Ribose-phosphate diphosphokinase

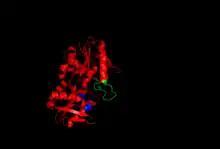
PyMol rendering of one subunit of the enzyme phosphoribosyl pyrophosphate synthetase I (human). Flexible loop colored in green; ribose 5-phosphate binding region colored in blue.

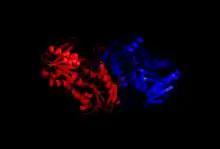
PyMol rendering of phosphoribosyl pyrophosphate synthetase I (human) as a homodimer, formed by two subunits (red and blue). Three homodimers form the active enzyme complex.

Crystallization and X-ray diffraction studies elucidated the structure of the enzyme, which was isolated by cloning, protein expression, and purification techniques. One subunit of ribose-phosphate diphosphokinase consists of 318 amino acids; the active enzyme complex consists of three homodimers (or six subunits, a hexamer). The structure of one subunit is a five-stranded parallel beta sheet (the central core) surrounded by four alpha helices at the N-terminal domain and five alpha helices at the C-terminal domain, with two short anti-parallel beta-sheets extending from the core.